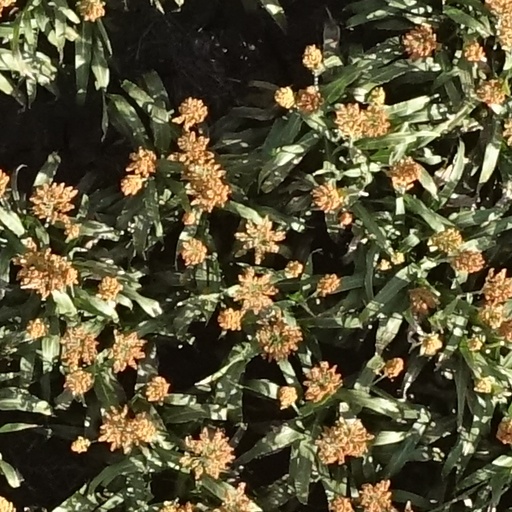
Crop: sorghum